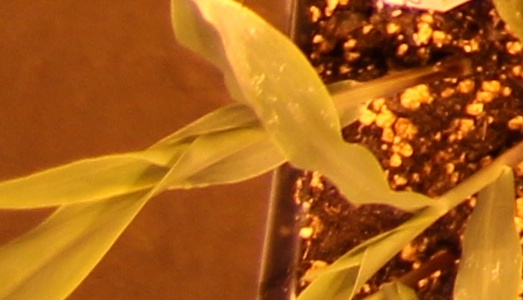
Label: Corn